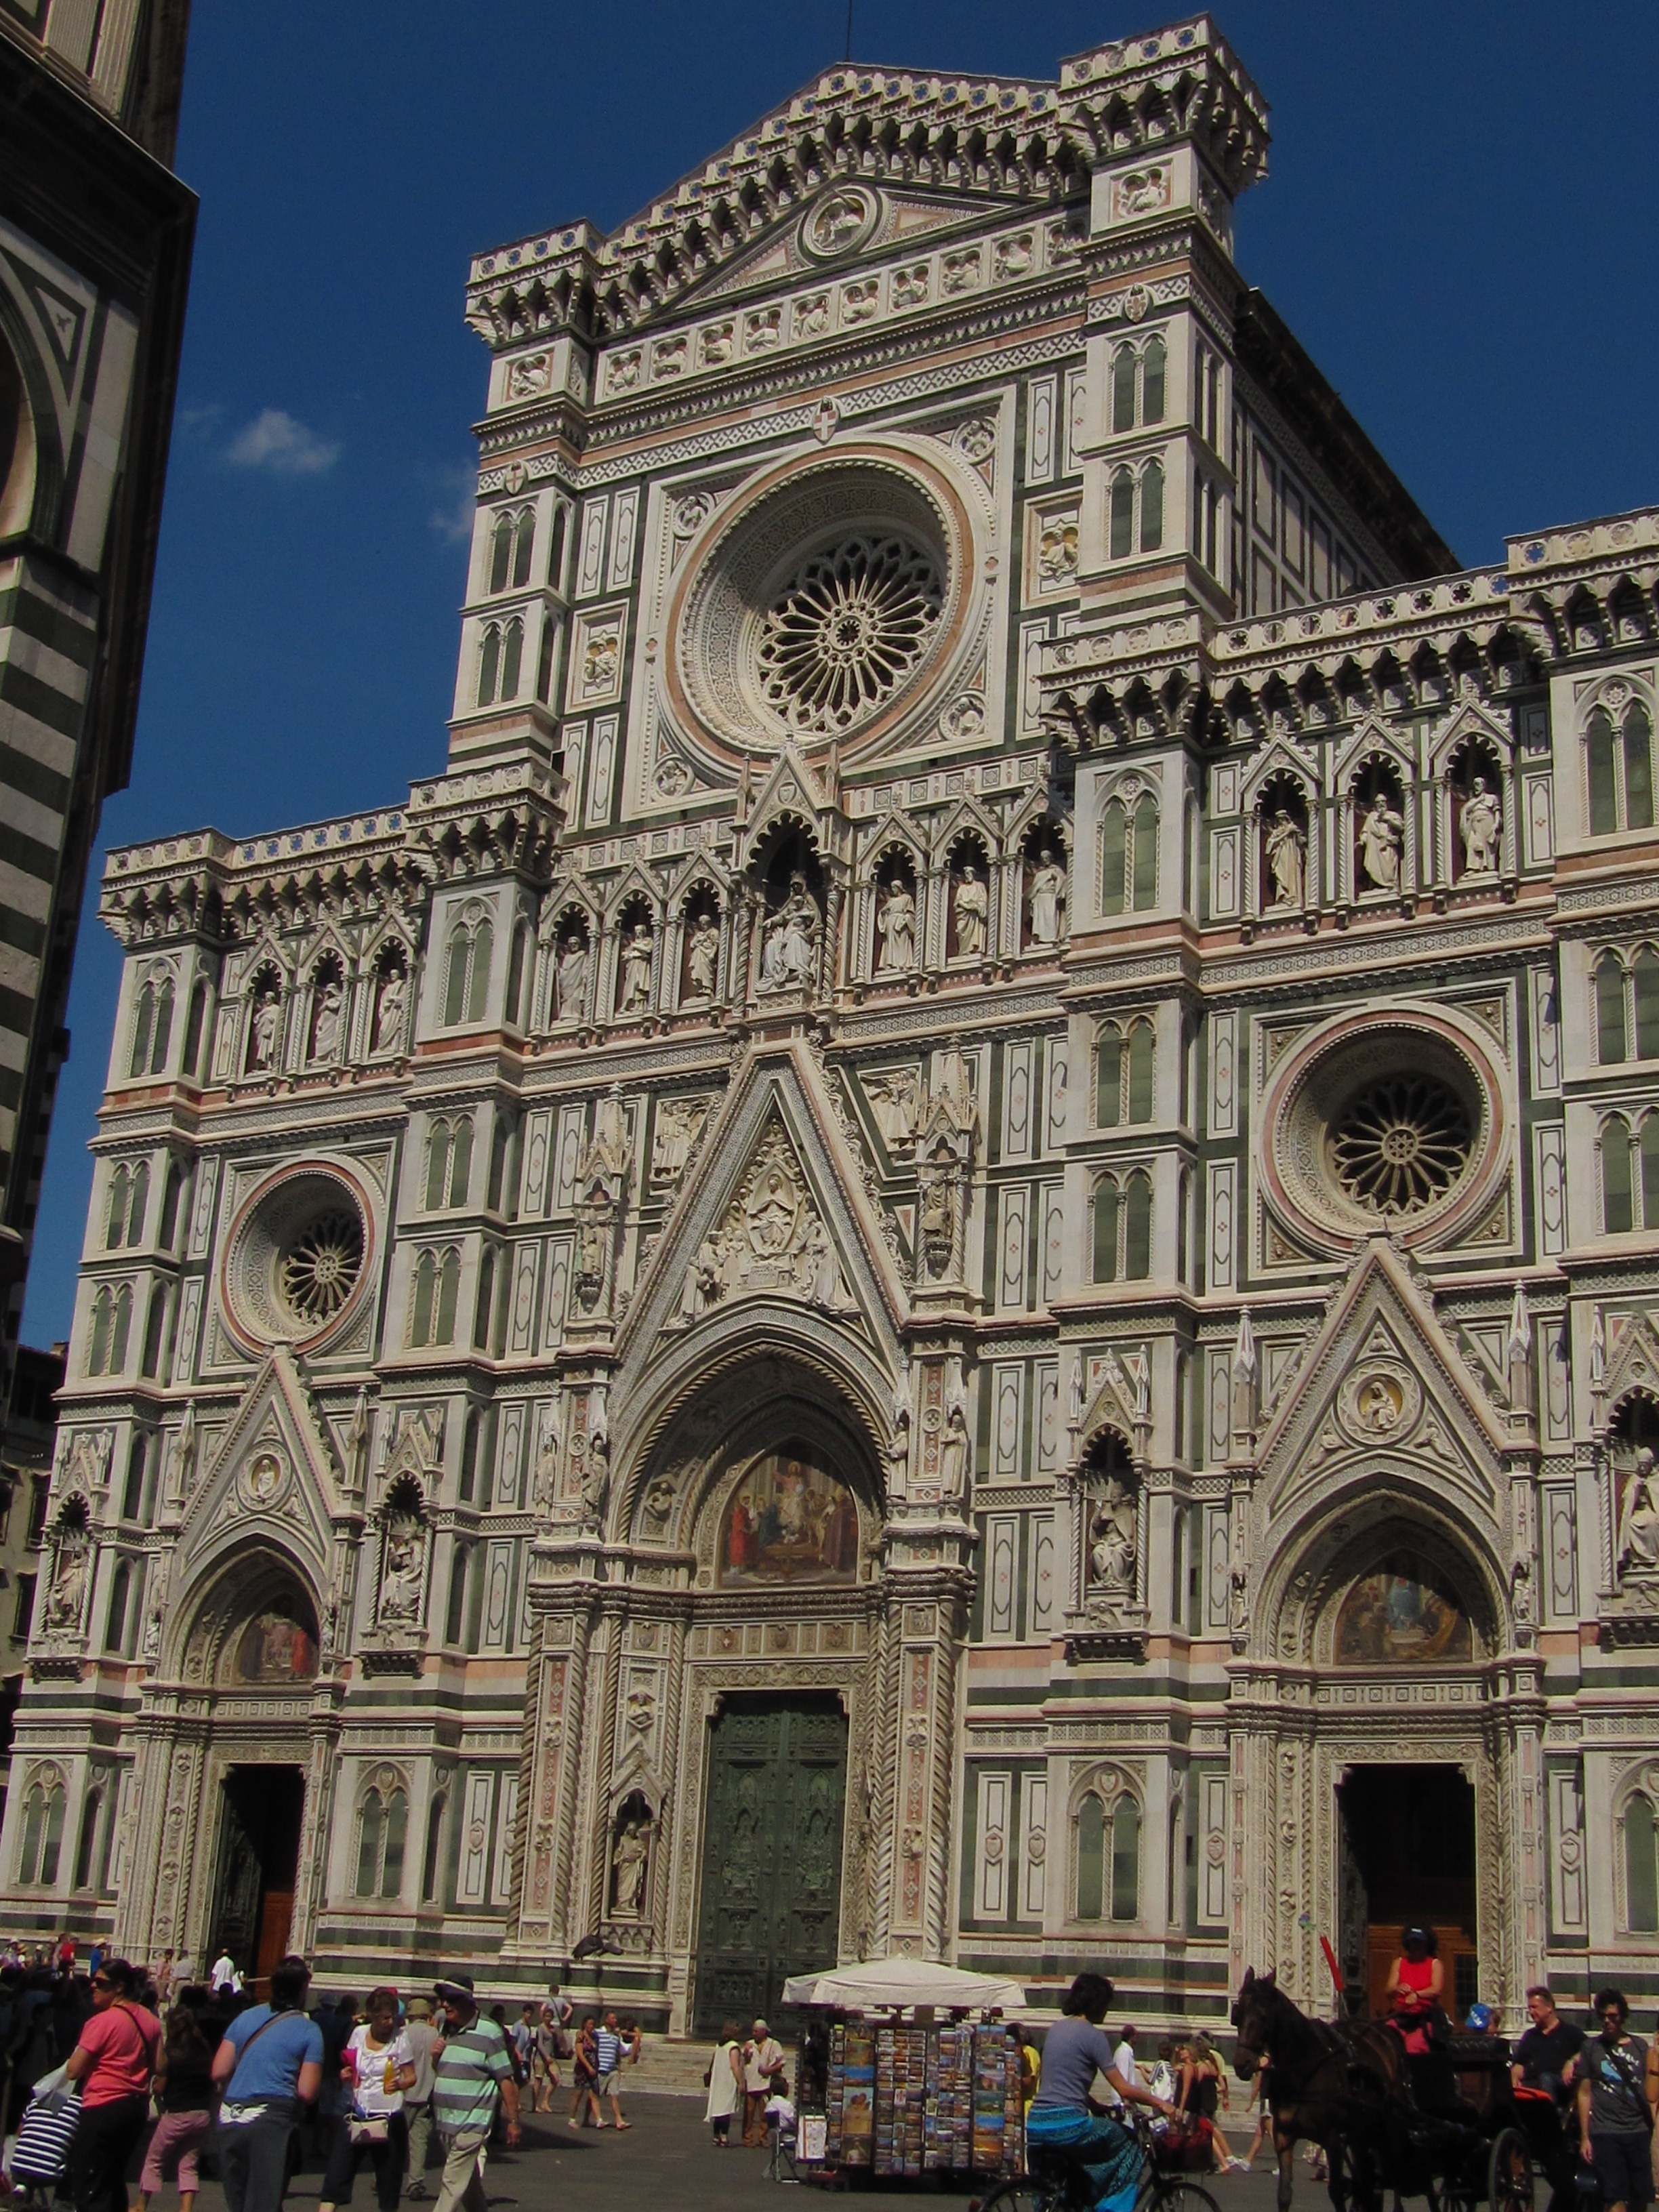
architecture, building, landmark, facade, church, cathedral, place of worship, baptistery, synagogue, basilica, florence, dom, gothic architecture, byzantine architecture, santa maria dei fiori